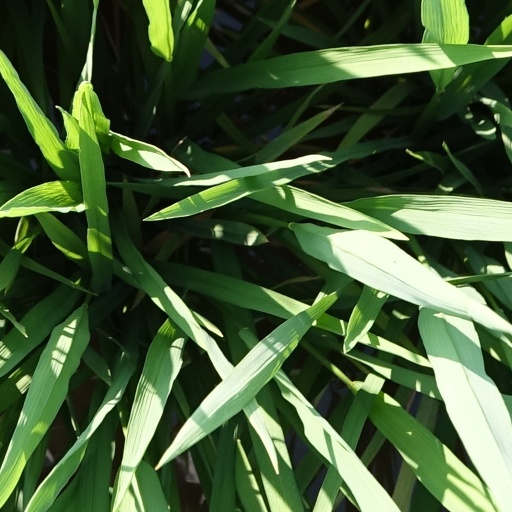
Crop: rice